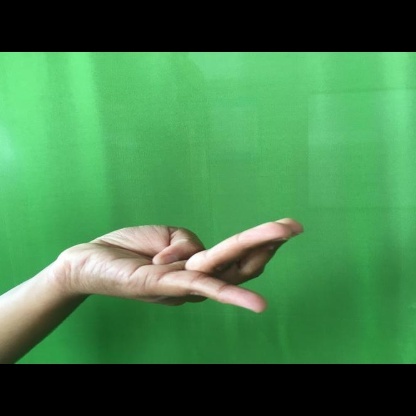
Mudra: Chaturam